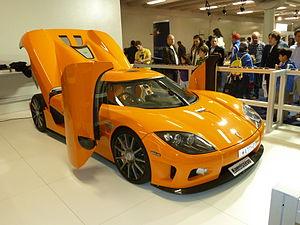
La Koenigsegg CCX est une supercar produite par Koenigsegg, en Suède, sous forme de roadster ou de coupé. Elle est dotée d'un moteur en position centrale arrière. Le modèle a été remanié pour pouvoir satisfaire aux exigences américaines.